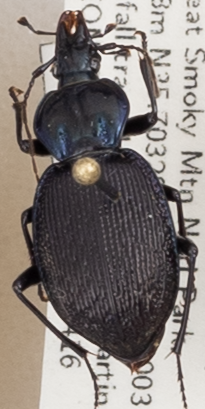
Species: Sphaeroderus stenostomus stenostomus
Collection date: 2019-04-16
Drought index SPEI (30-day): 0.21
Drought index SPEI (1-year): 2.09
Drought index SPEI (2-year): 2.09